Old Post Office (Washington, D.C.)

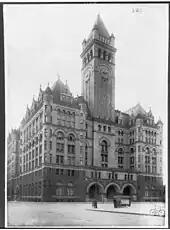
The Old Post Office,

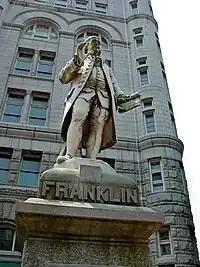
The statue of Benjamin Franklin in front of the building

The United States Congress approved construction of a new post office for Washington, D.C., on June 25, 1890. The site, at the southeast corner of Pennsylvania Avenue and 12th Street, was chosen by Senator Leland Stanford in 1888 in the hope that the building would revitalize the Murder Bay neighborhood between the Capitol building and the White House. Willoughby J. Edbrooke, Supervising Architect of the Treasury Department, designed the structure in the tradition of the Romanesque Revival architecture of Henry Hobson Richardson. Construction began in 1892, and the building was complete in 1899. The total cost of construction was $3 million.